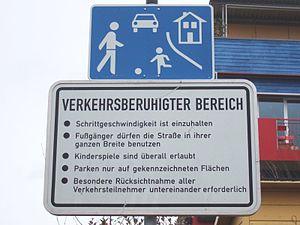
Regles de circulation à Freiburg, quartier Vauban
Le quartier Vauban est un écoquartier au sud de la ville de Fribourg-en-Brisgau, en Allemagne.